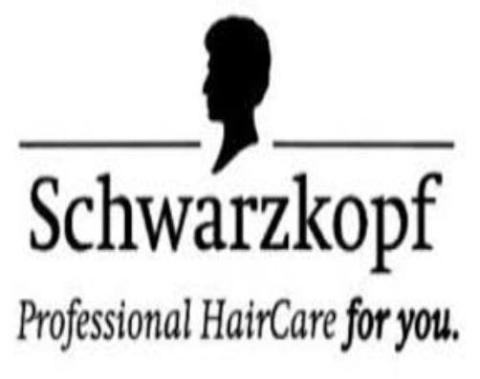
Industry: Necessities